Dominique Scali

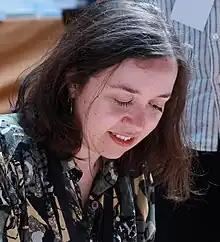

Dominique Scali is a Canadian novelist and journalist from Quebec. She was a shortlisted finalist for the Governor General's Award for French-language fiction at the 2015 Governor General's Awards for her debut novel "À la recherche de New Babylon", and W. Donald Wilson was shortlisted for the Governor General's Award for French to English translation at the 2017 Governor General's Awards for the novel's English translation "In Search of New Babylon".